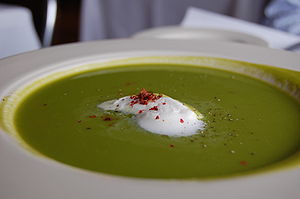
Cremefraiche
Aspargessuppe med cremefraiche og røde peberkorn
Cremefraiche eller creme fraiche er syrnet og ofte pasteuriseret fløde.